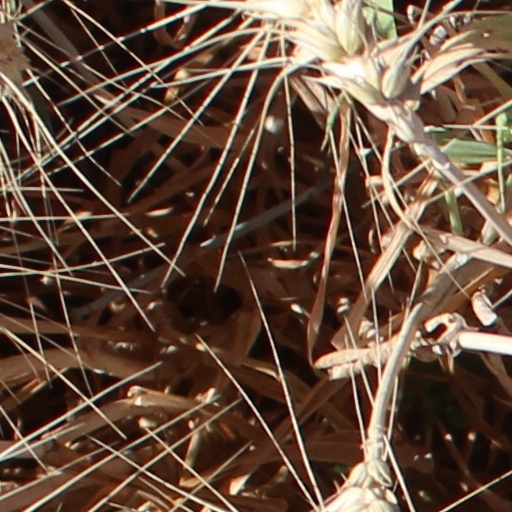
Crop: wheat